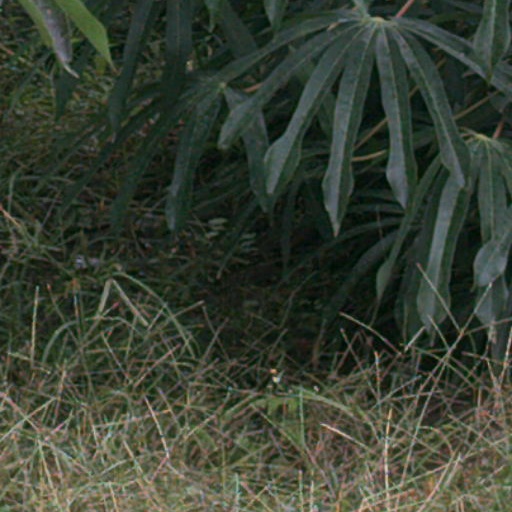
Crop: cassava